Cri du chat syndrome

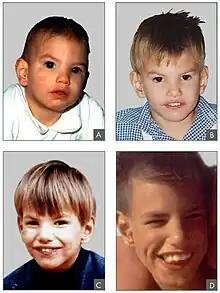
Facial features of a person with Cri du chat syndrome at the age of 8 months (A), 2 years (B), 4 years (C) and 9 years (D)

Cri du chat syndrome is a rare genetic disorder due to a partial chromosome deletion on chromosome 5. Its name is a French term ("cat-cry" or "call of the cat") referring to the characteristic cat-like cry of affected children. It was first described by Jérôme Lejeune in 1963. The condition affects an estimated 1 in 50,000 live births across all ethnicities and is more common in females by a 4:3 ratio.